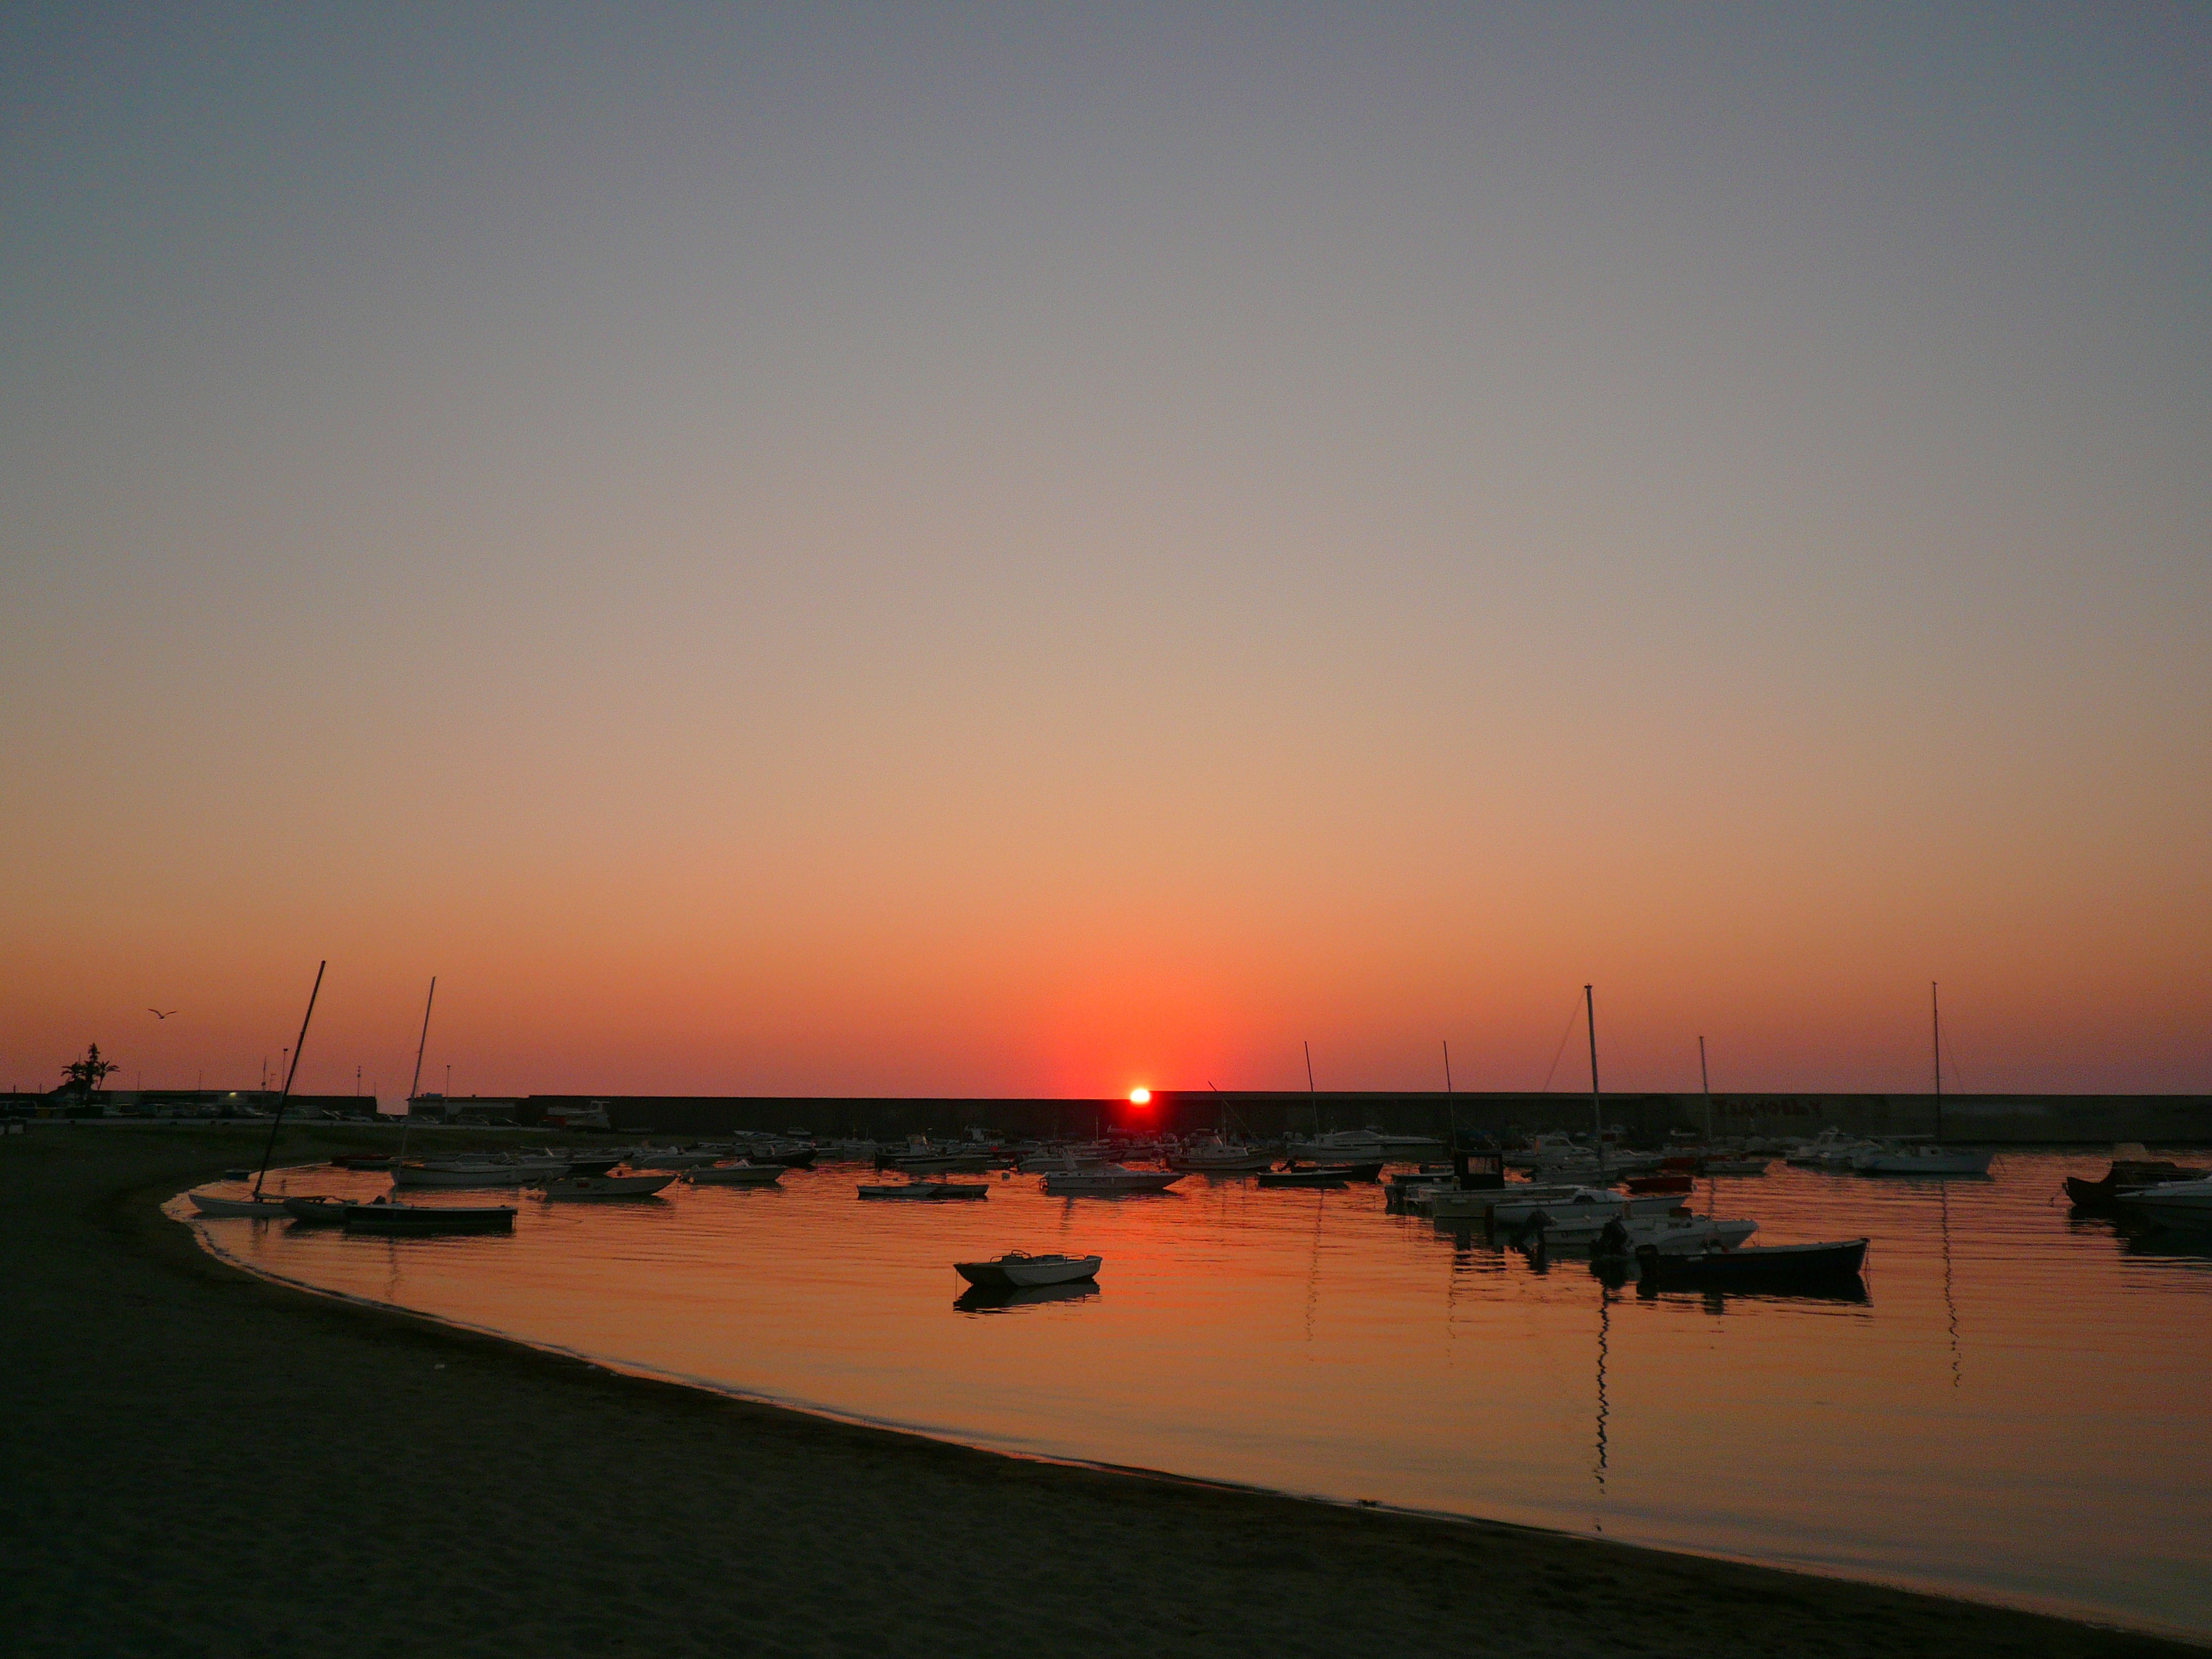
beach, sea, coast, water, nature, ocean, horizon, sky, sunrise, sunset, night, morning, dawn, panorama, dusk, evening, orange, reflection, vehicle, scenic, bay, harbor, boats, sundown, afterglow